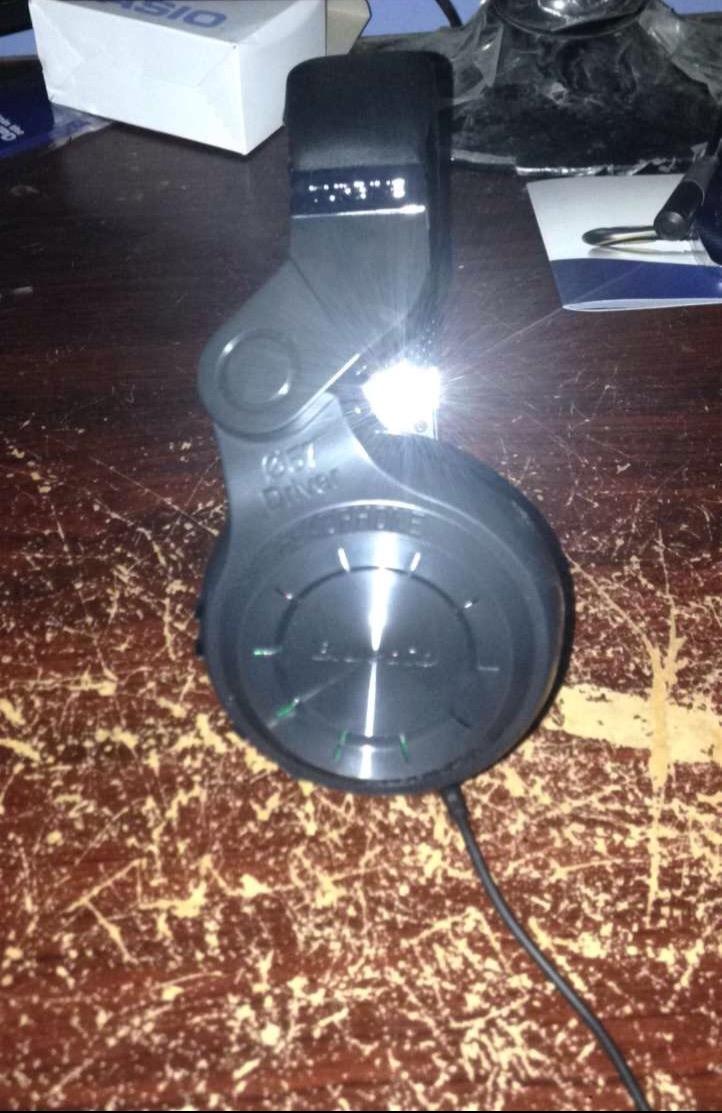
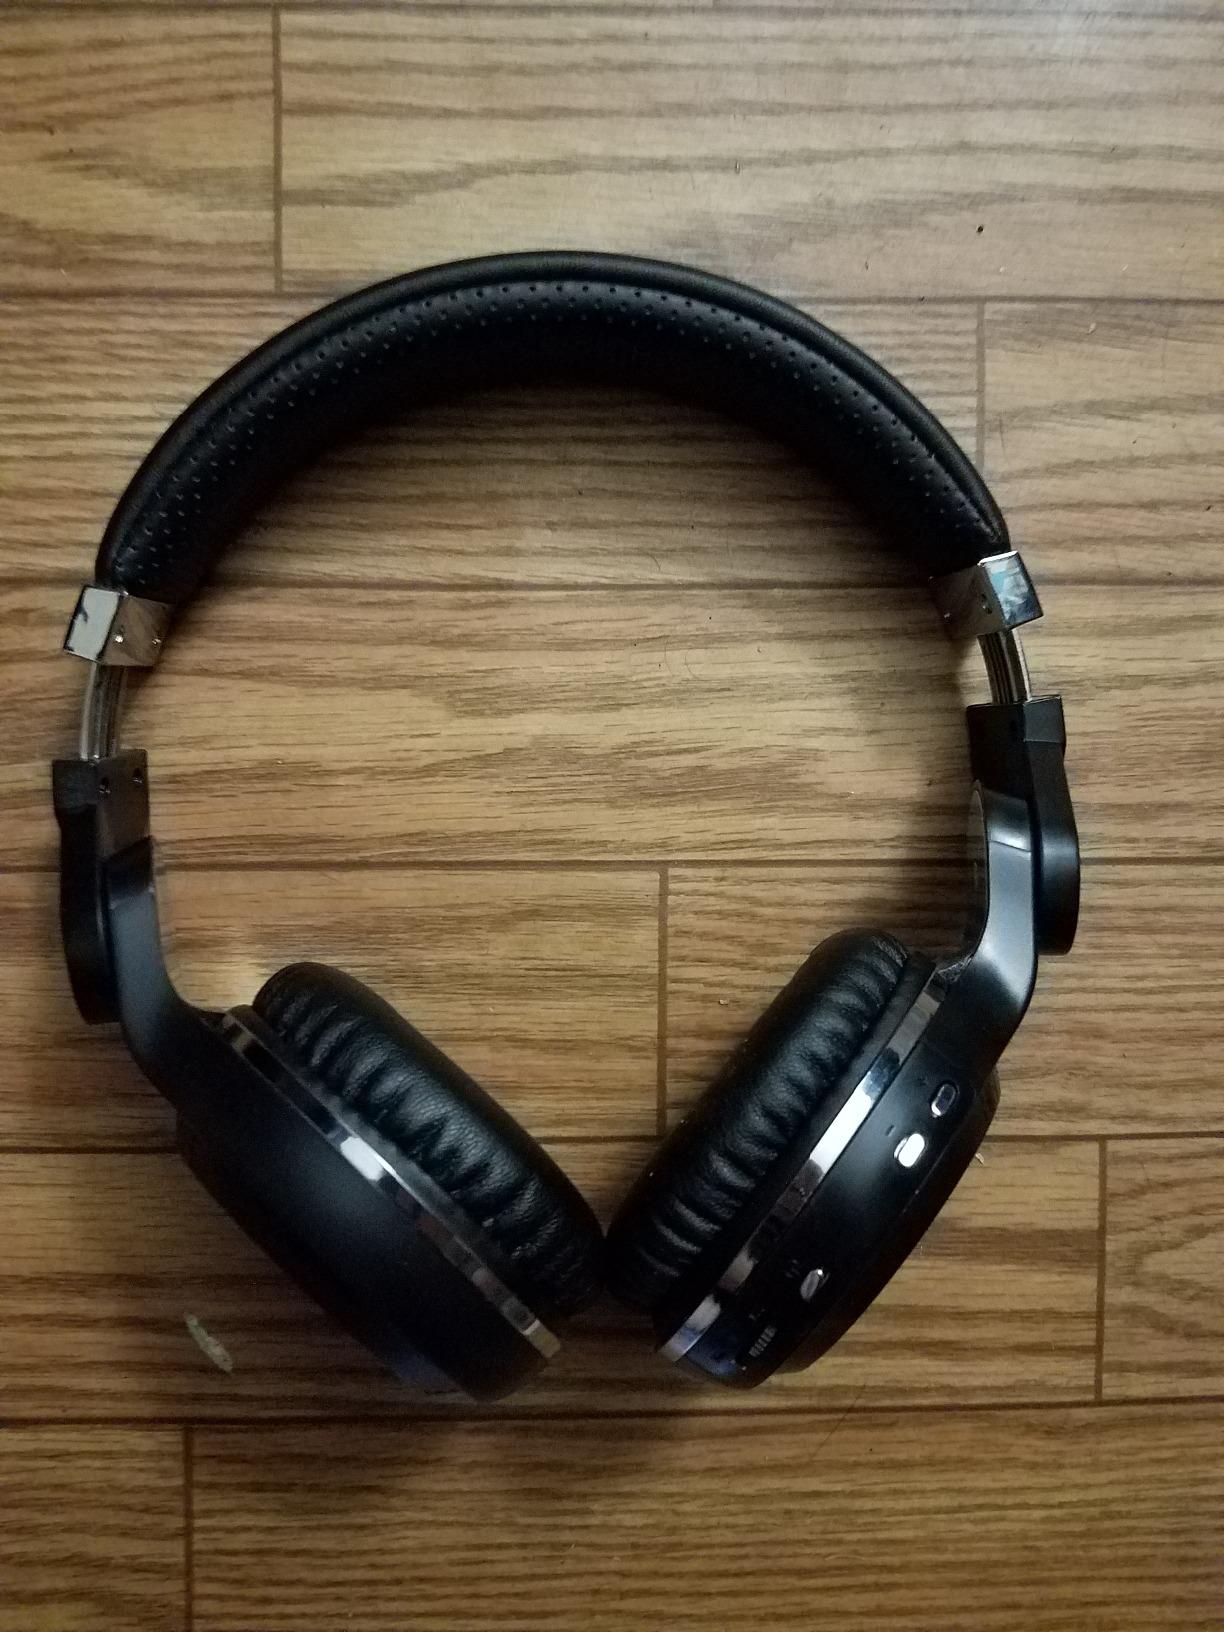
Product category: headphones
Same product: yes